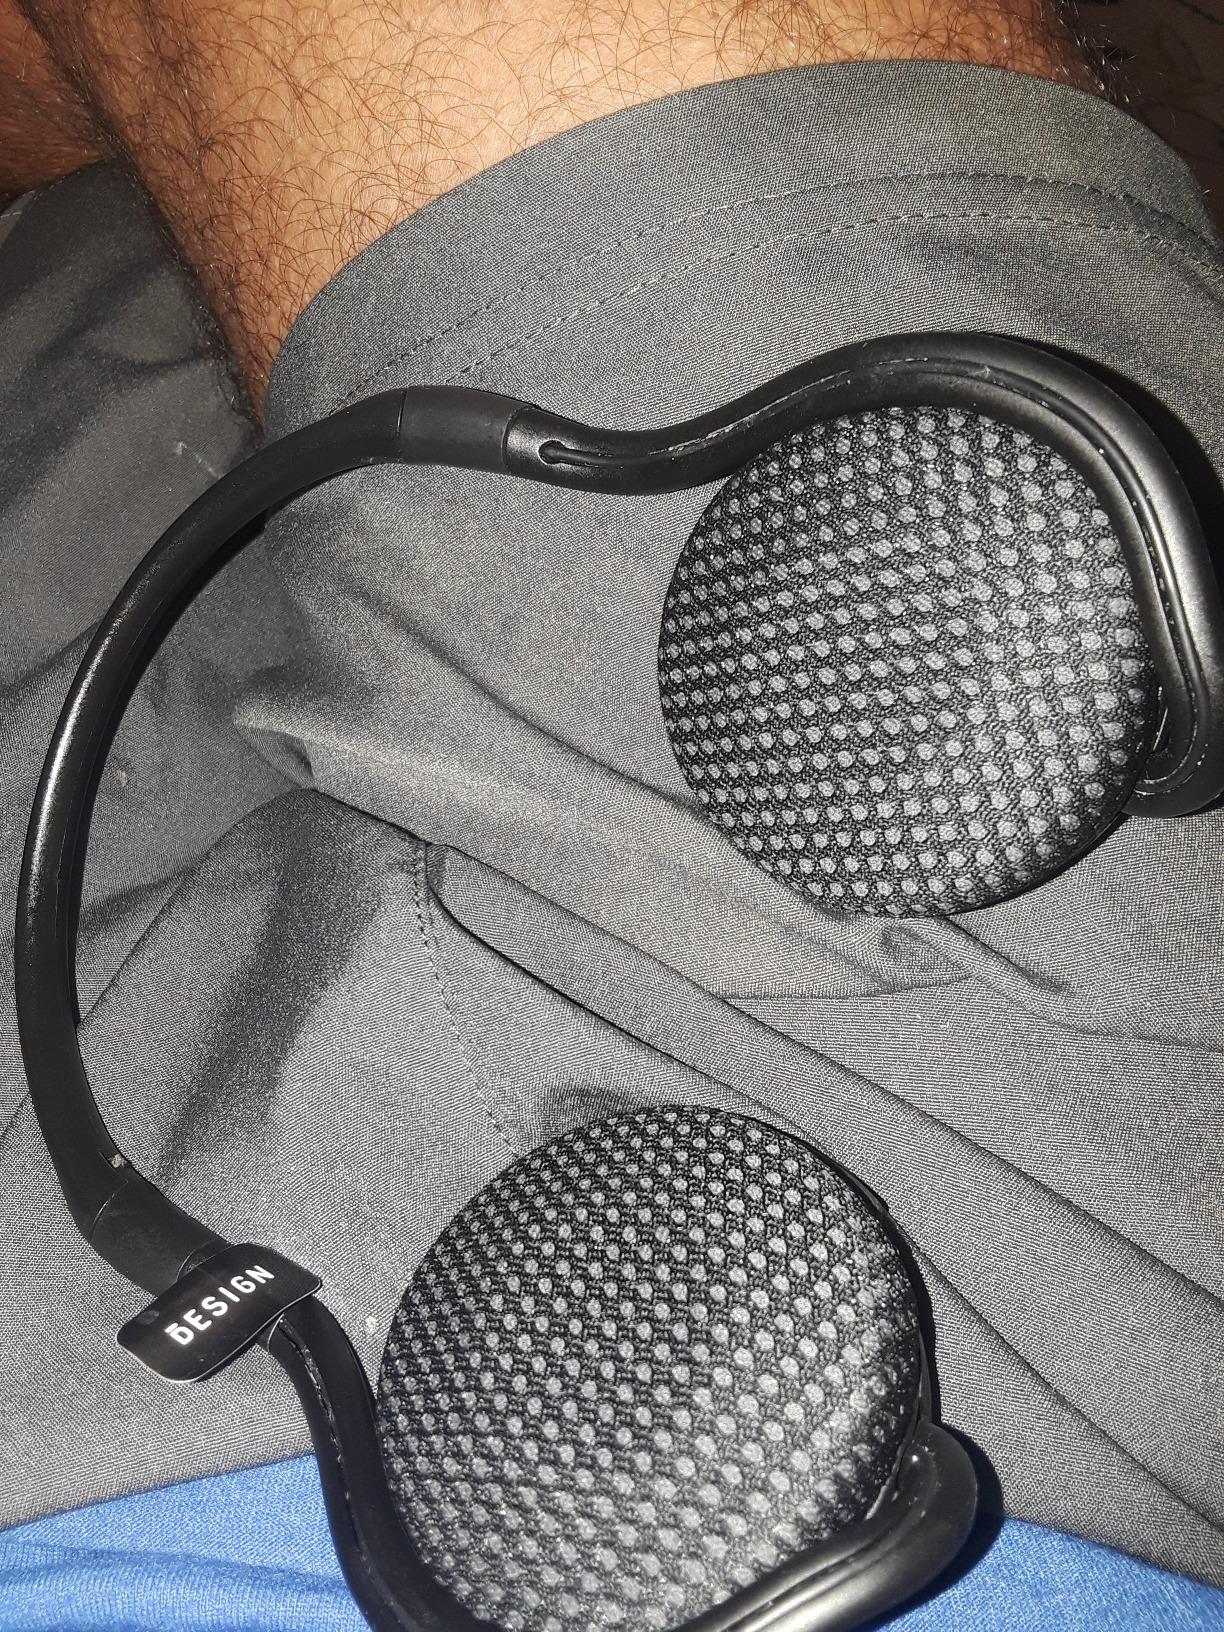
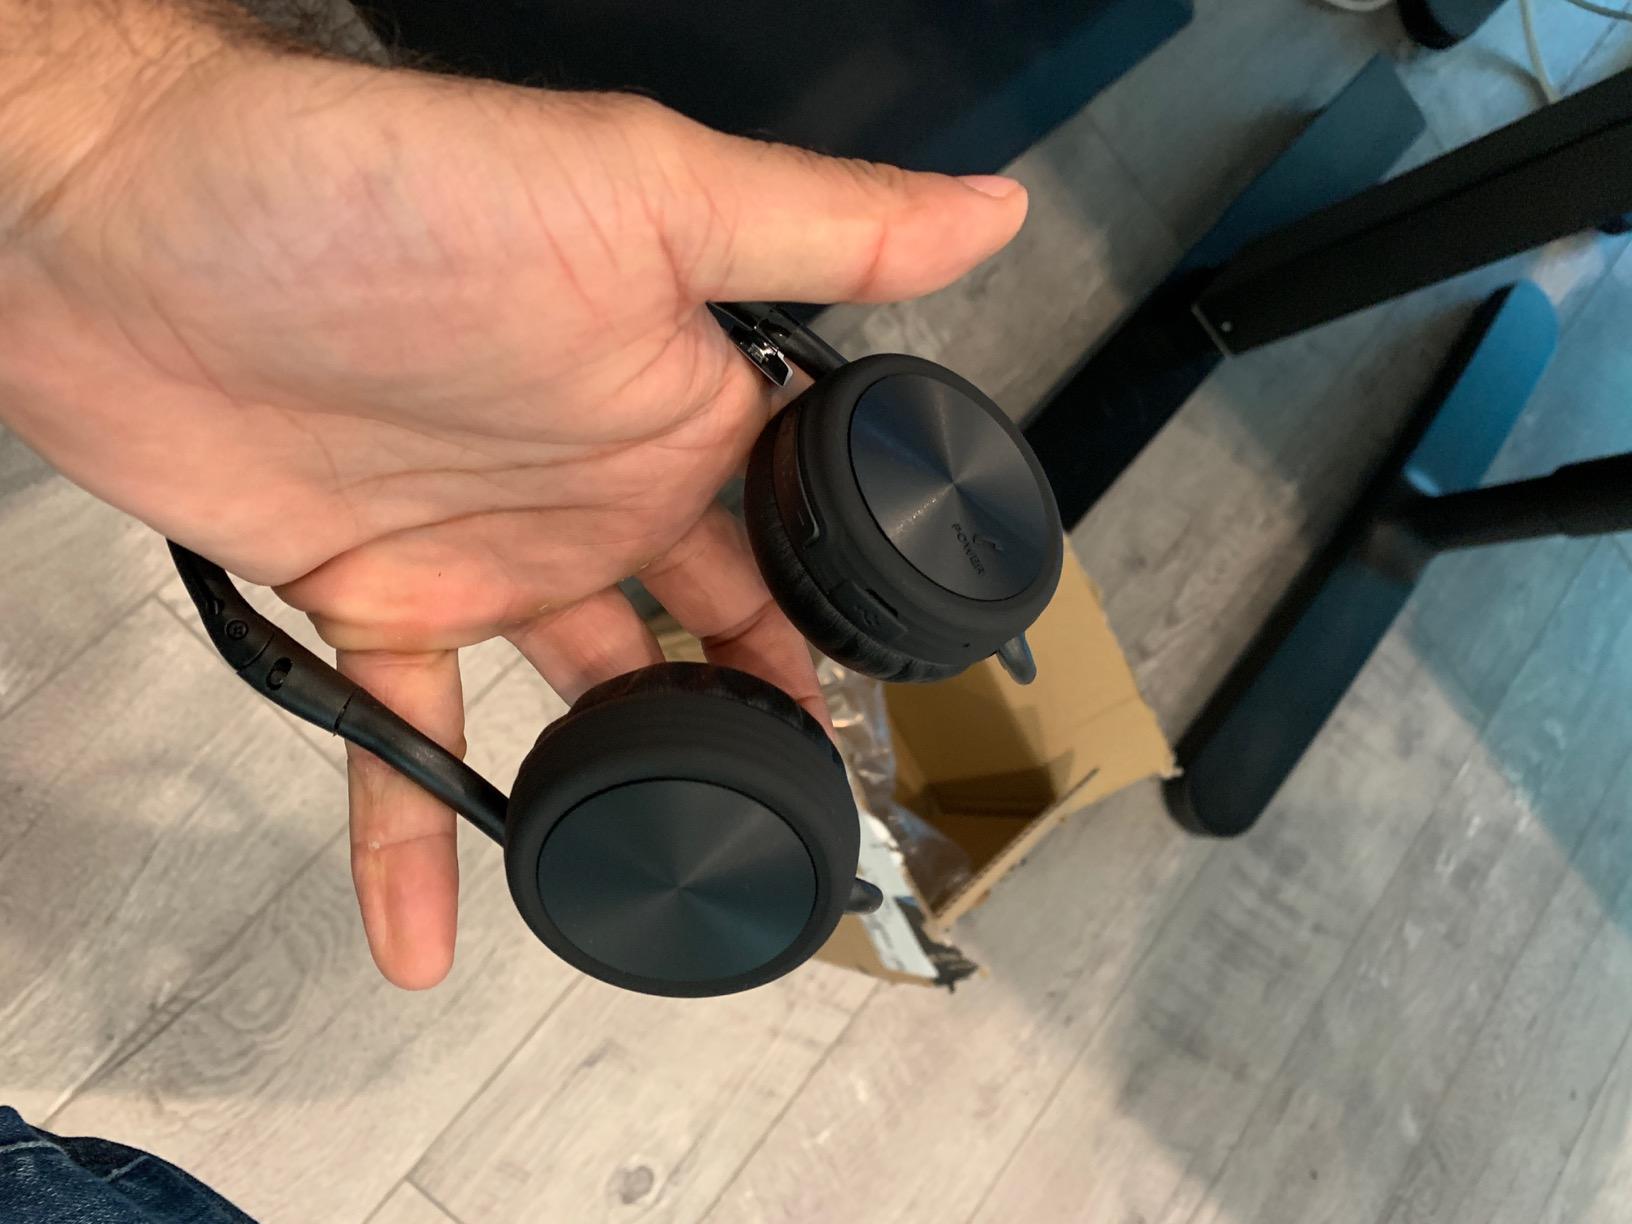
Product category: headphones
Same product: yes